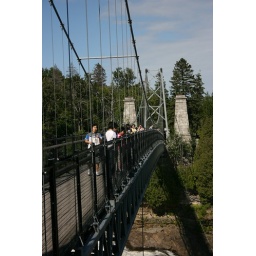
People standing on the bridge over the falls